Global Records

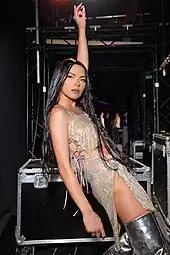
Inna on the set of Masked Singer România 2021

Global Records's first signed artist was Inna in 2008, whose career has been spanning over 10 years. She has released a series of international hits such as "Hot" (2008), "Sun Is Up" (2010), and "More than Friends" (2013) and recorded collaborations with performers including Daddy Yankee and J Balvin. In January 2020, the Romanian public television (TVR) announced a collaboration with the record label to select the Romanian representative for the Eurovision Song Contest 2020, with Roxen being selected with her track "Alcohol You". The contest was however cancelled on 18 March 2020 due to the COVID-19 pandemic. Rotterdam hosted the 2021 contest, and Roxen competed with the track "Amnesia". In February 2022, Wrs released the single "Llámame", with which he represented Romania at the Eurovision Song Contest 2022.